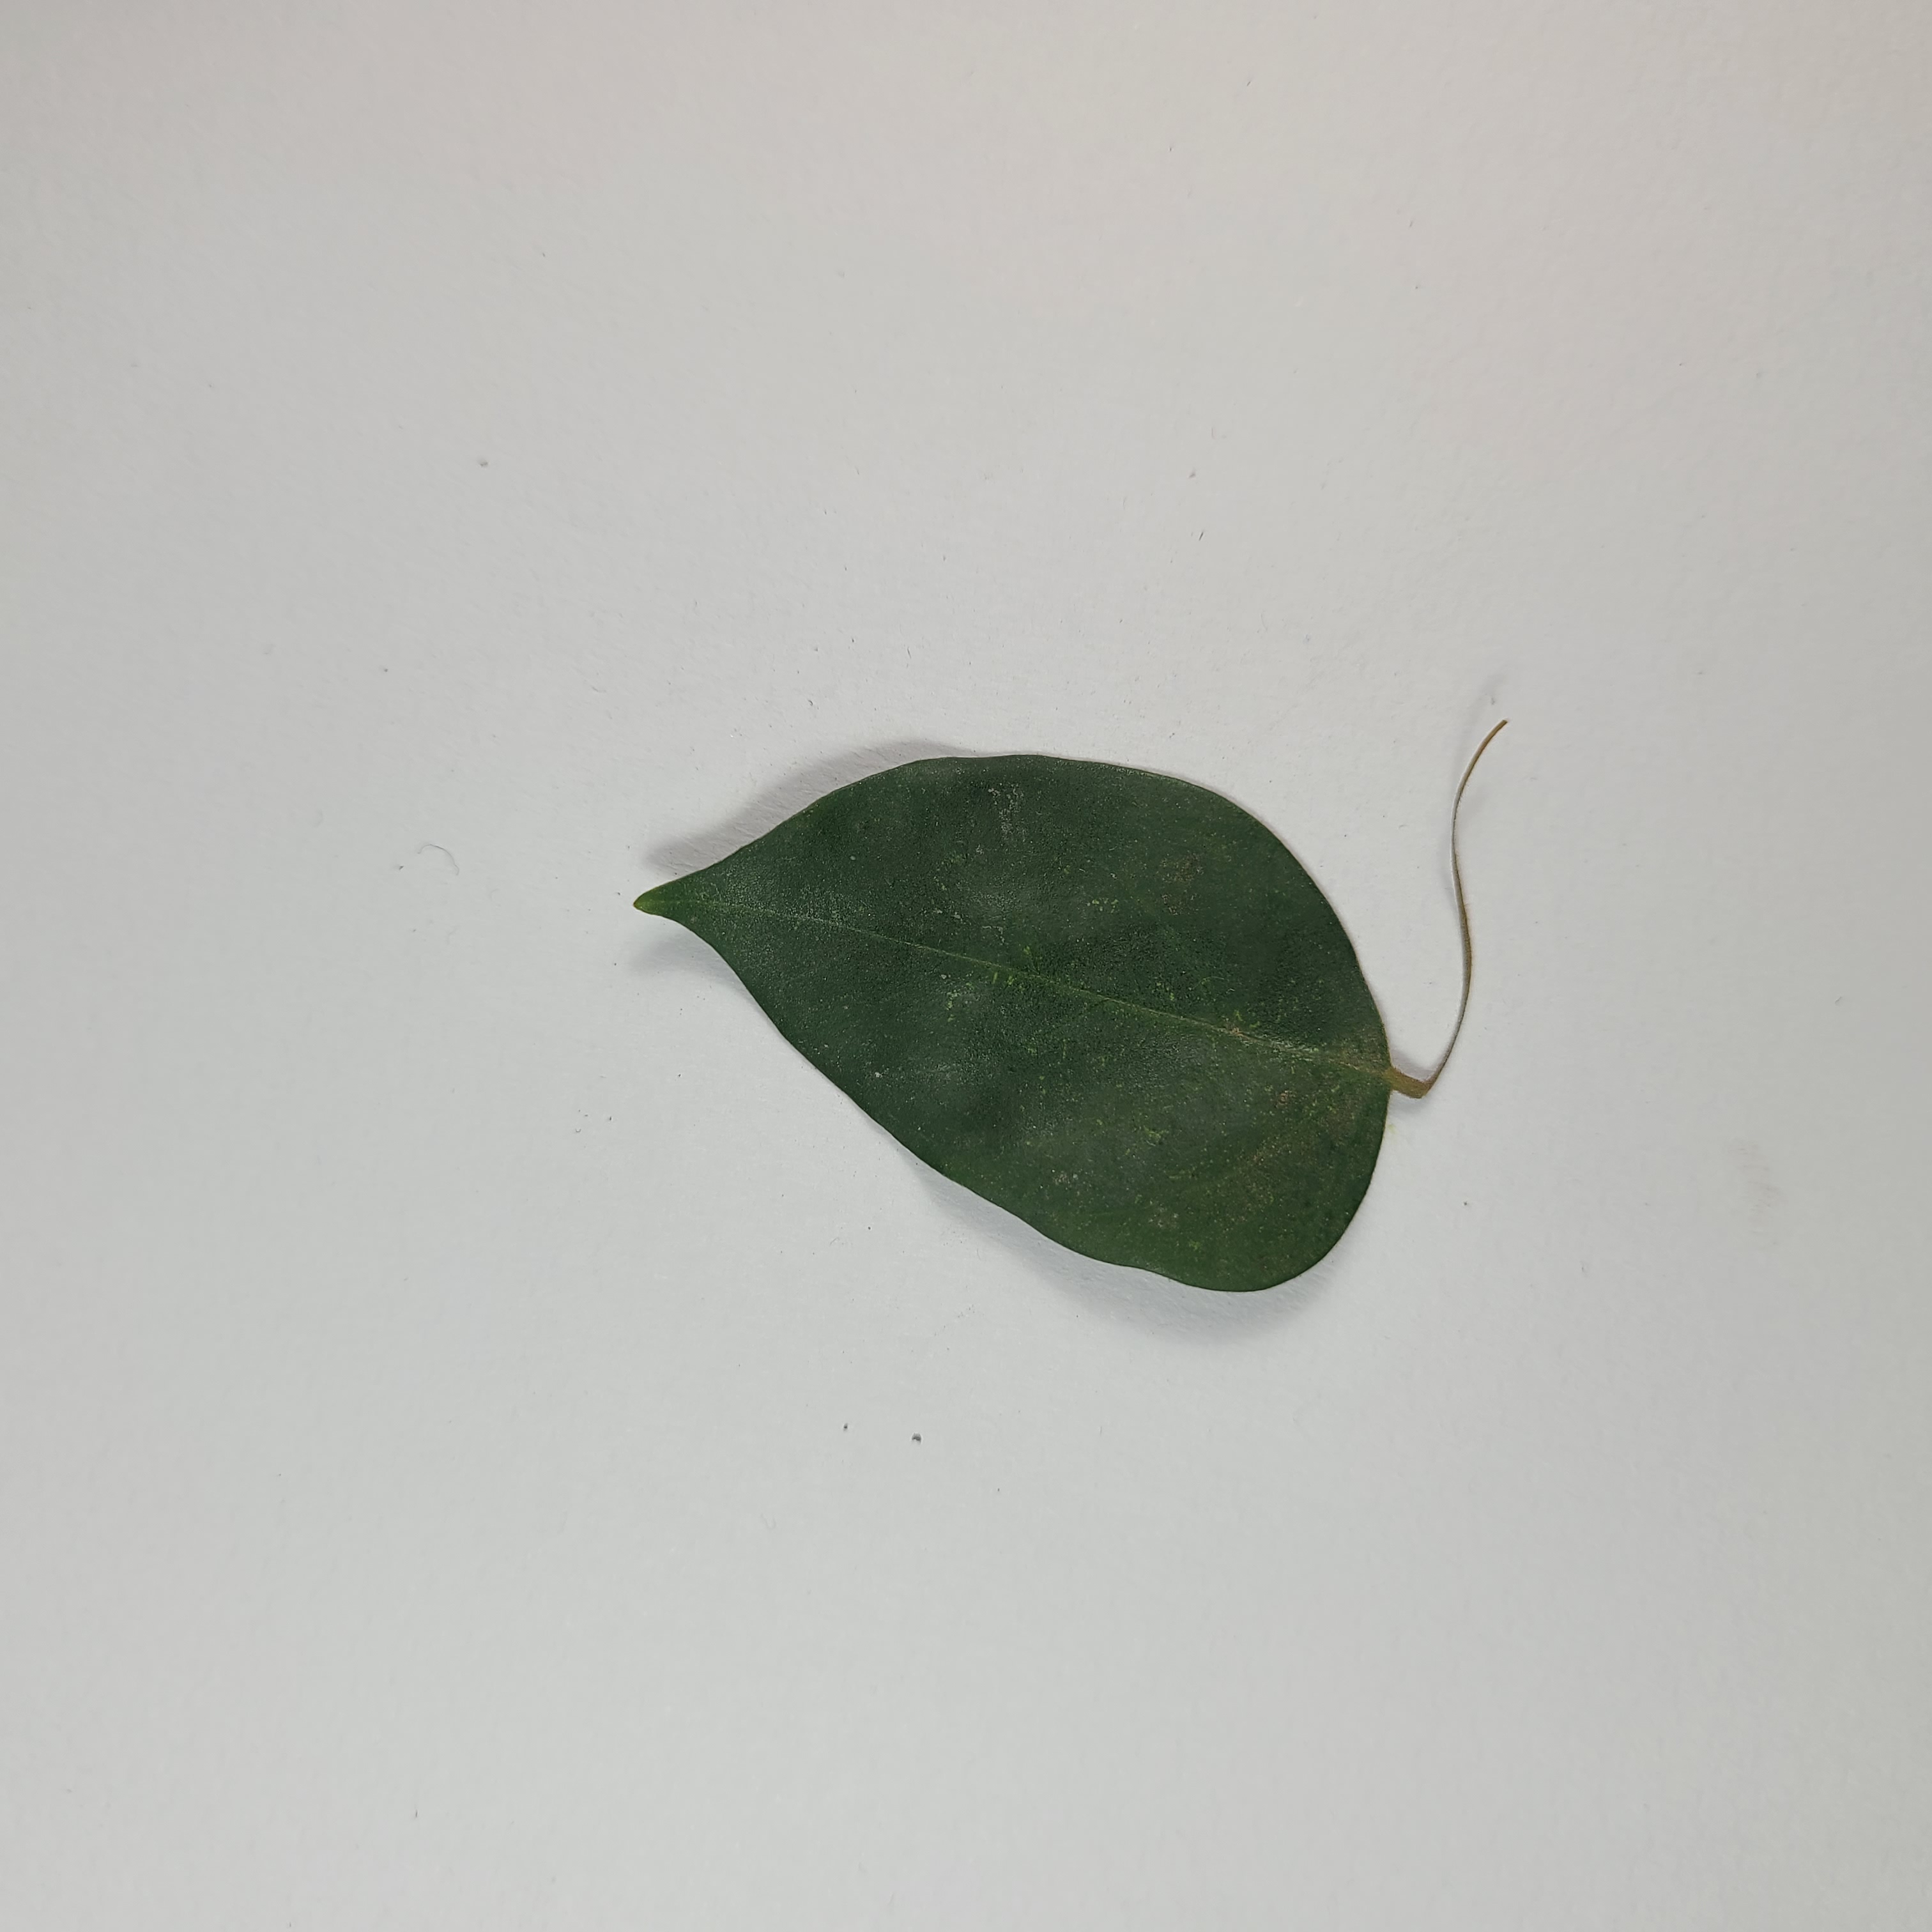
Label: Healthy Leaves